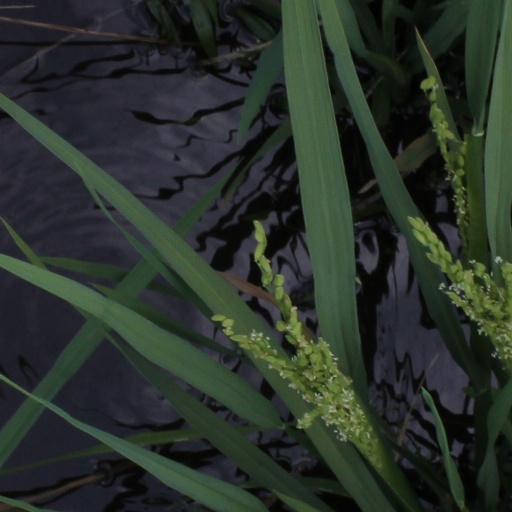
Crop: rice